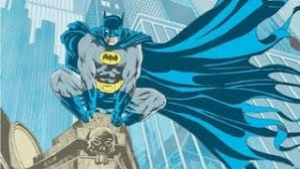
Portrait style: Cartoon Portrait